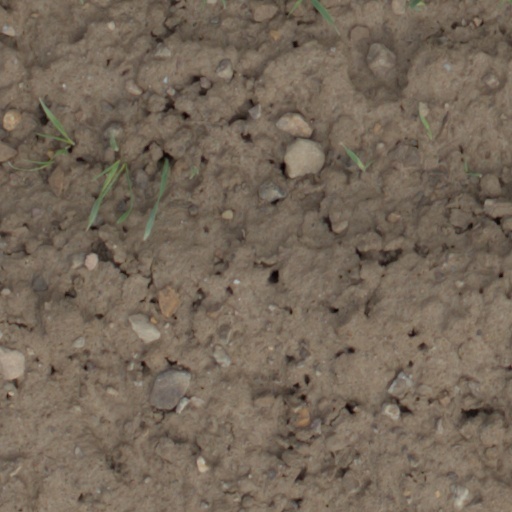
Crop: wheat